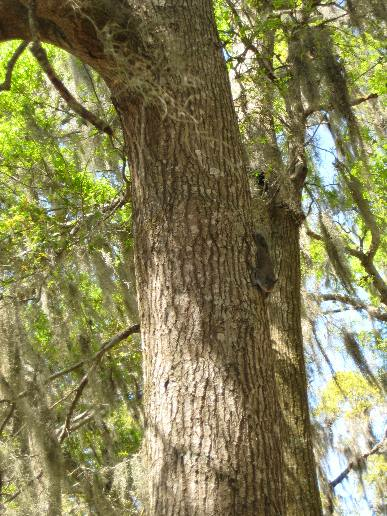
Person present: No